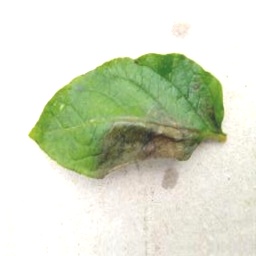
Etiqueta: Late Blight